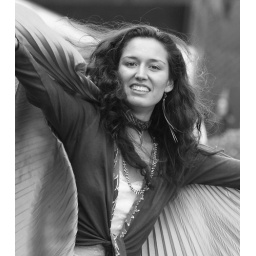
Nikki Nez in black and white